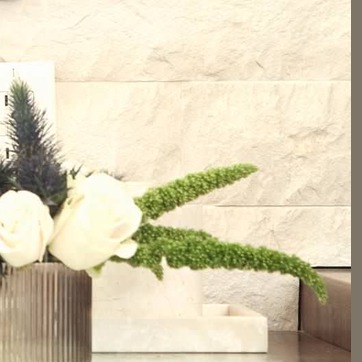
Material: foliage